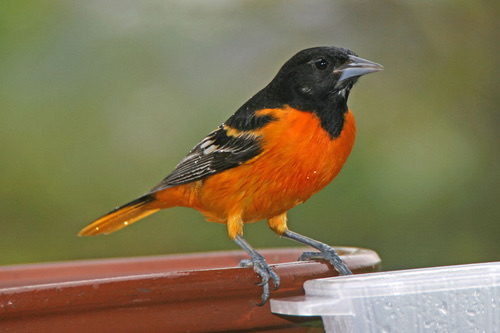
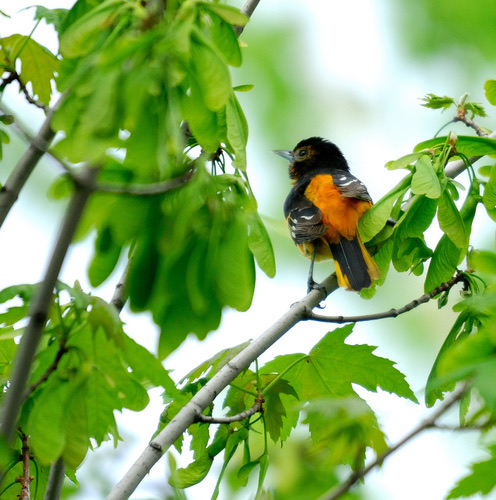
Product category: misc
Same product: yes